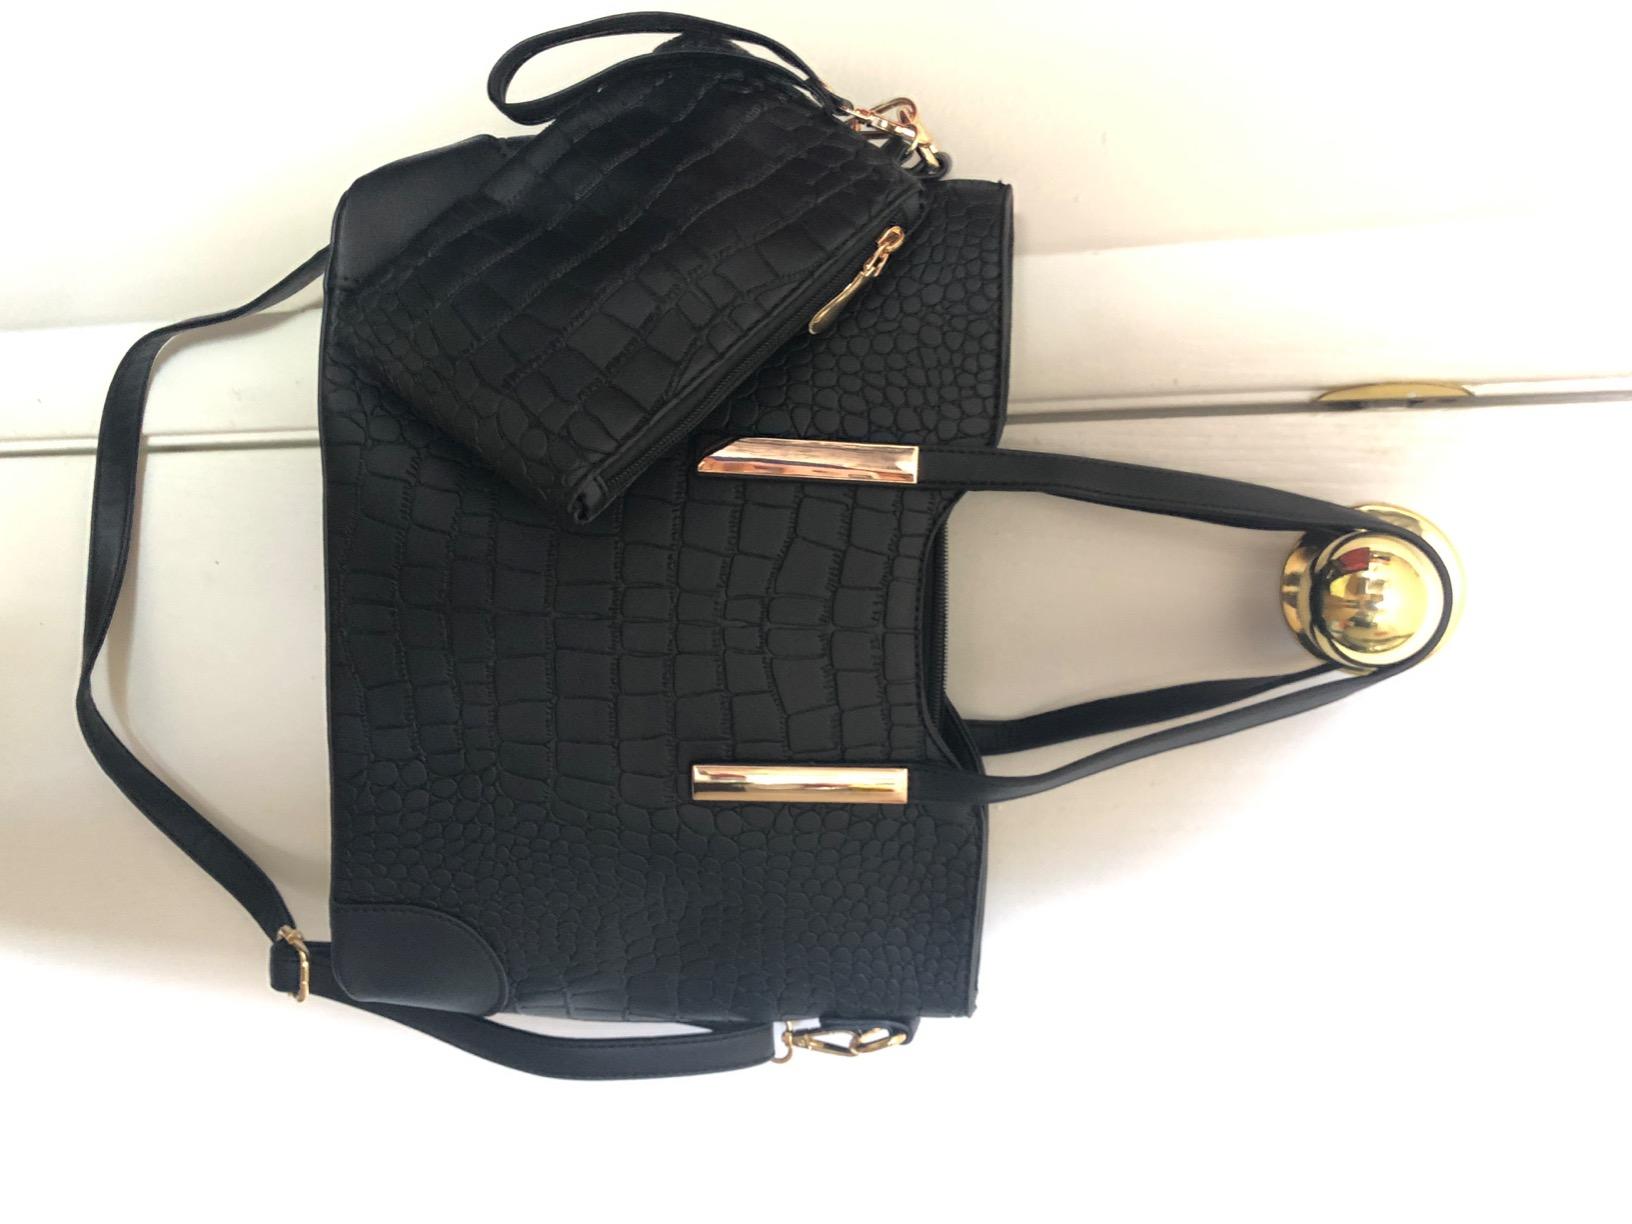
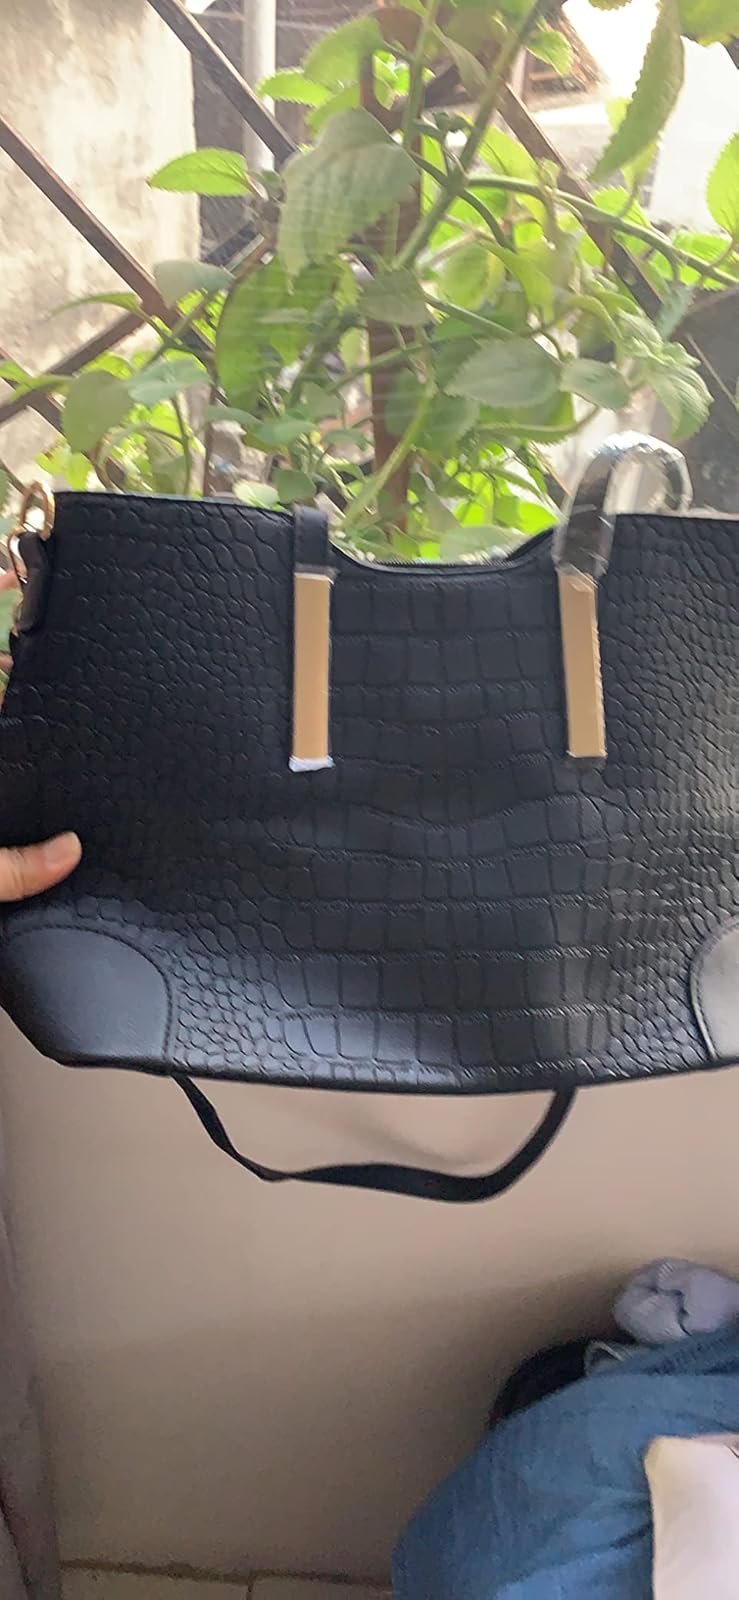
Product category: accessories_handbag
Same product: yes